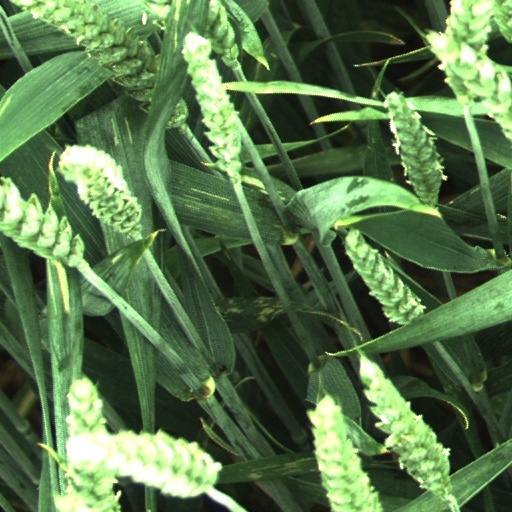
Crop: wheat